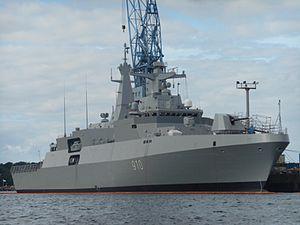
Frégate de classe Meko A-200 au port de Kiel en Allemagne, destinée à la Marine algérienne.
Les Forces navales algériennes, est le corps de marine de guerre de l'armée algérienne. Sa création remonte à l'indépendance de l'Algérie en 1962.
L'Armée nationale populaire, est la force militaire de l'Algérie depuis l'indépendance du pays le 5 juillet 1962, chargée de la défense du pays. Elle est composée des cinq grandes forces, forces terrestres, navales, aériennes, de défense aérienne du territoire, de gendarmerie nationale et de garde républicaine placées sous l'autorité du ministère de la Défense nationale et du président de la République, qui est, selon la constitution, le chef suprême des forces armées. Les forces armées algériennes comprennent également divers services interarmées placés sous la direction du chef d'état-major.